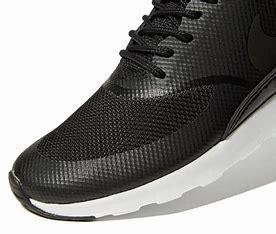
Brand: Nike
Model: Air Max Thea